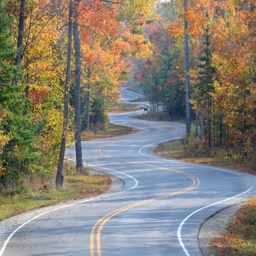
a beautiful - mile stretch of road between person and a city .